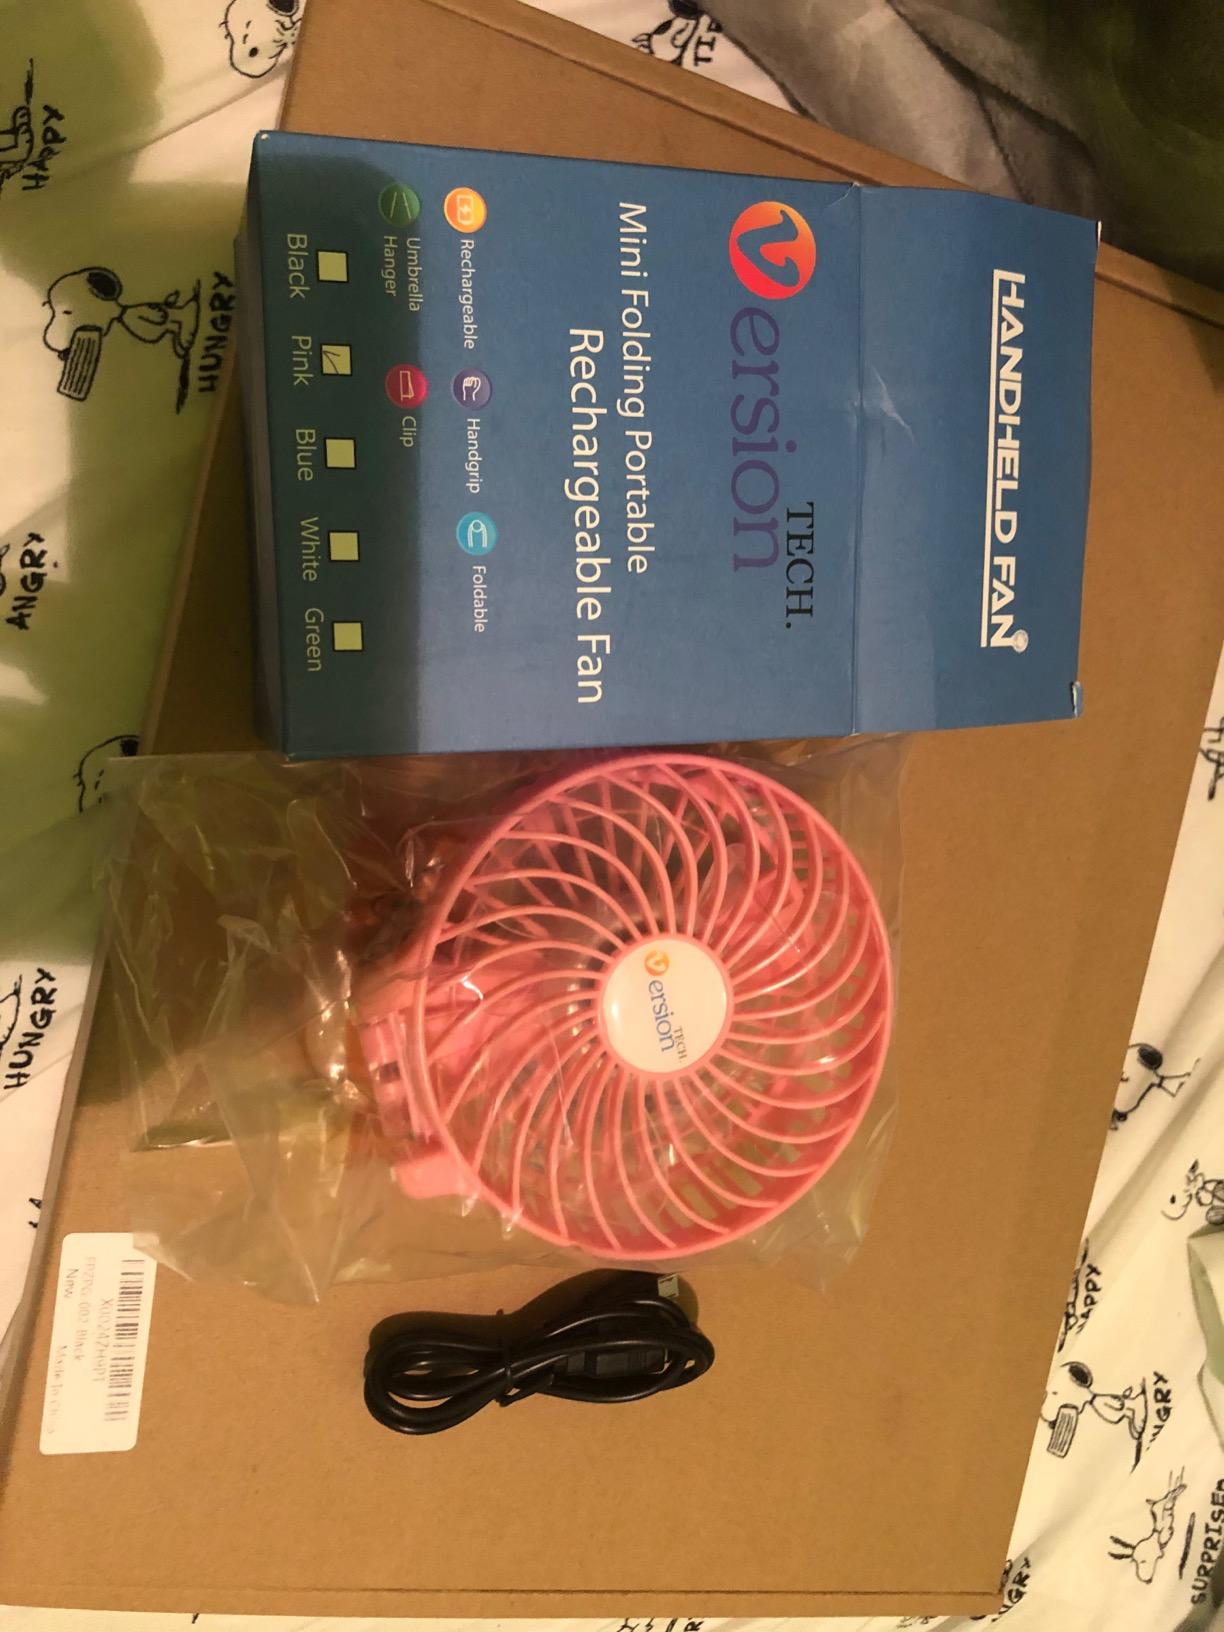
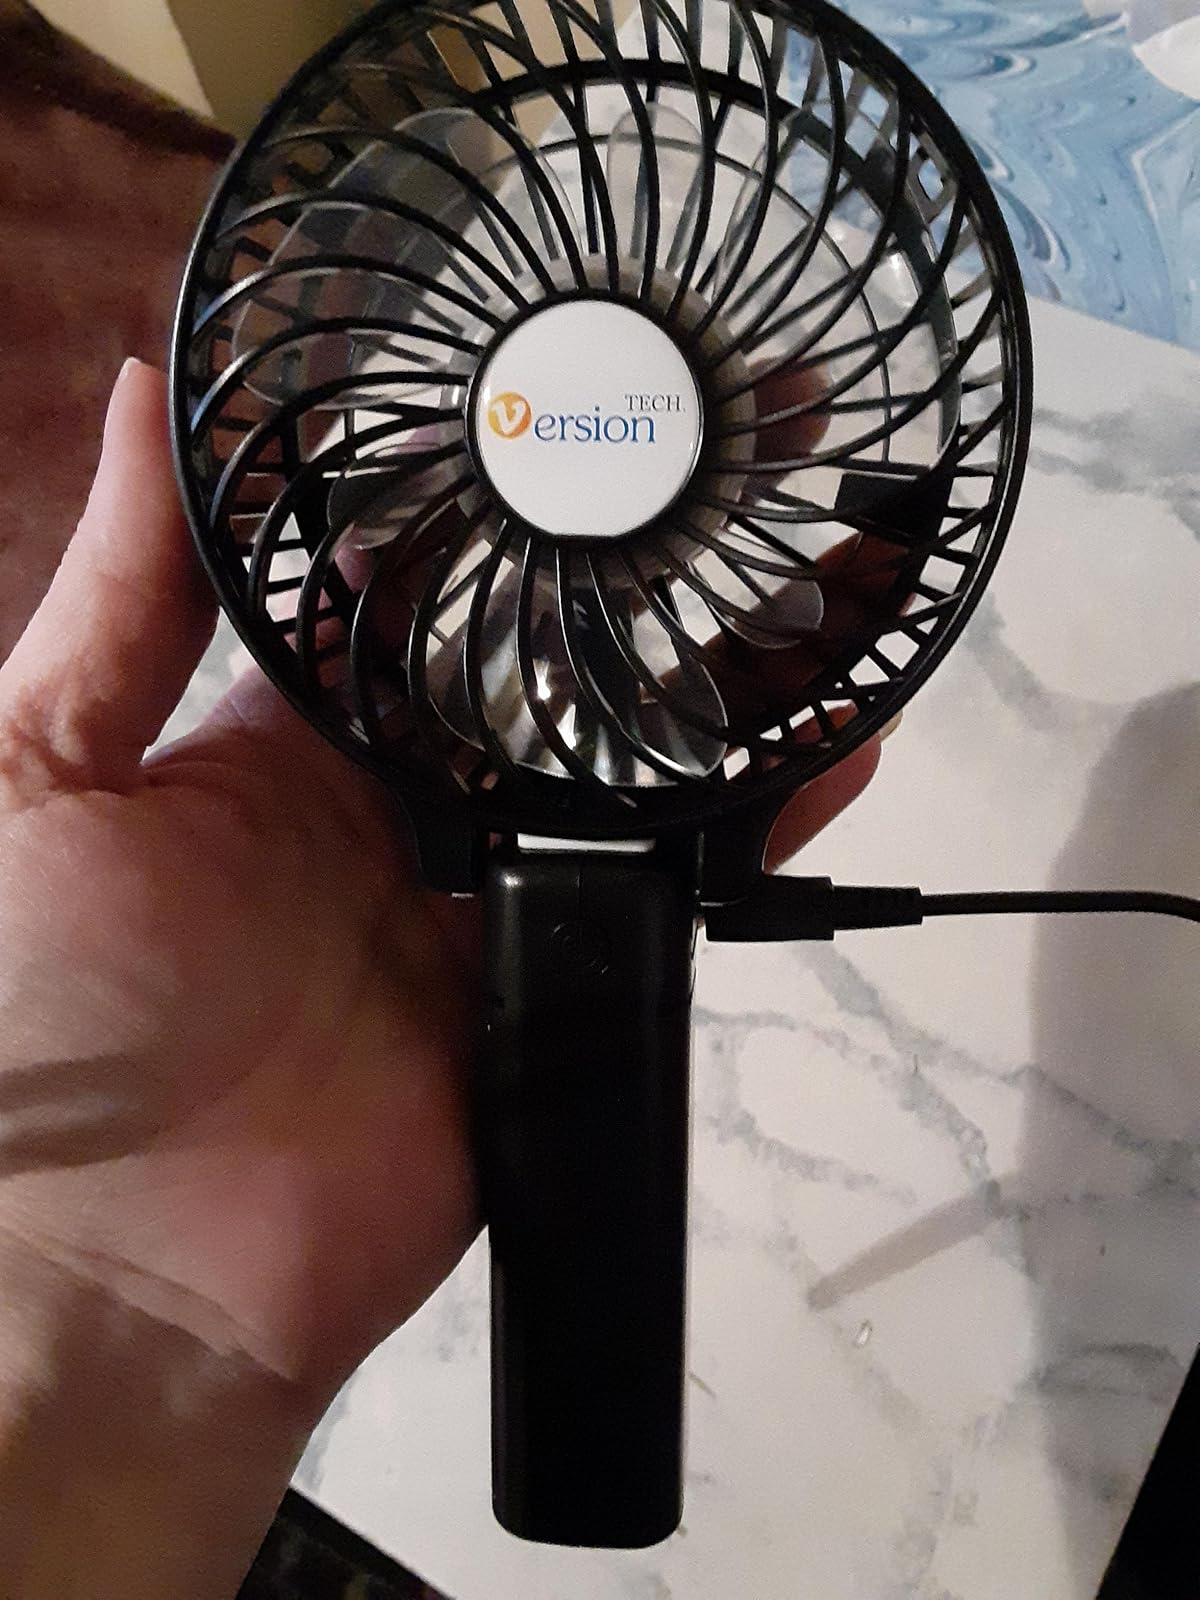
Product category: fan
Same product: no